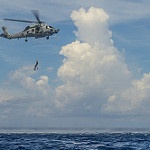
Label: sea